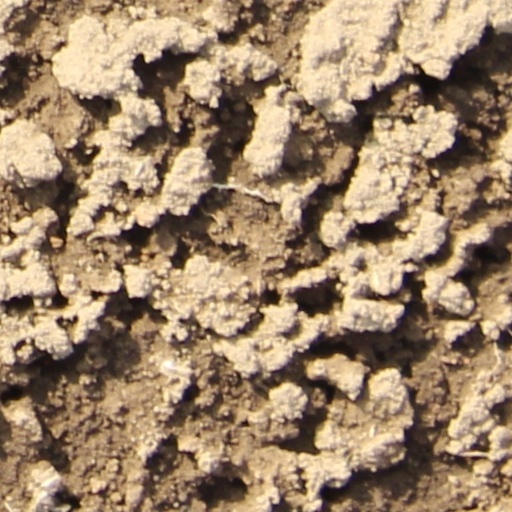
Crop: wheat